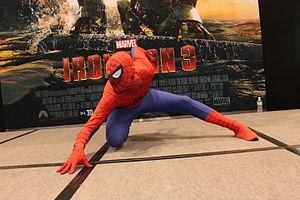
Tellos est une série américaine de comic books d'heroic fantasy créée en 1999 par le scénariste Todd Dezago et le dessinateur Mike Wieringo et publiée par Image Comics.